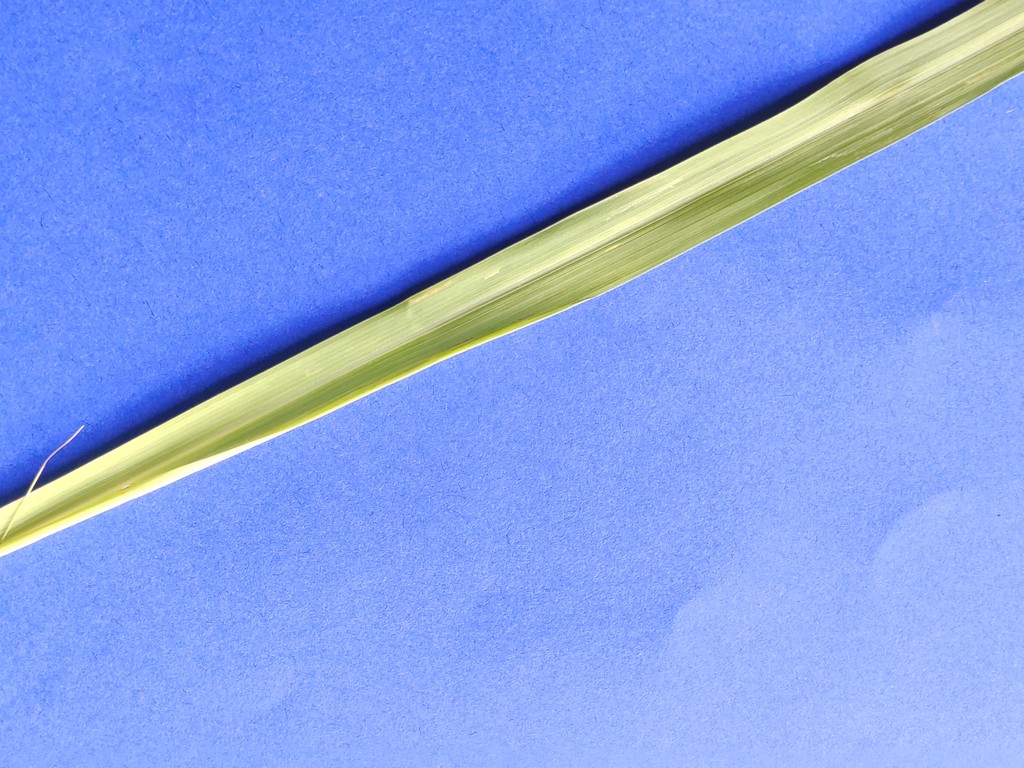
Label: Healthy